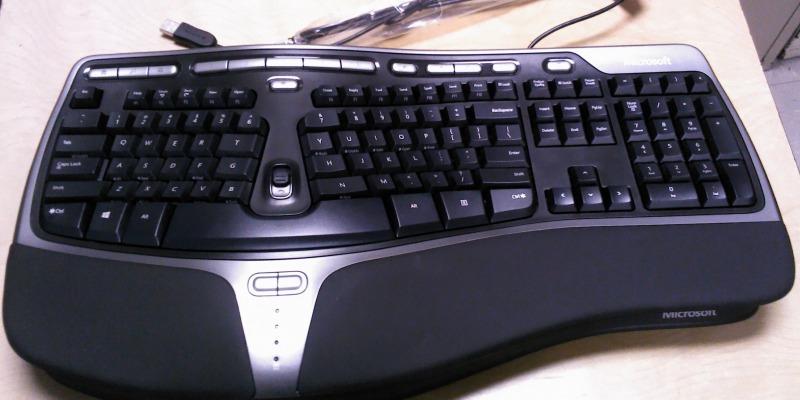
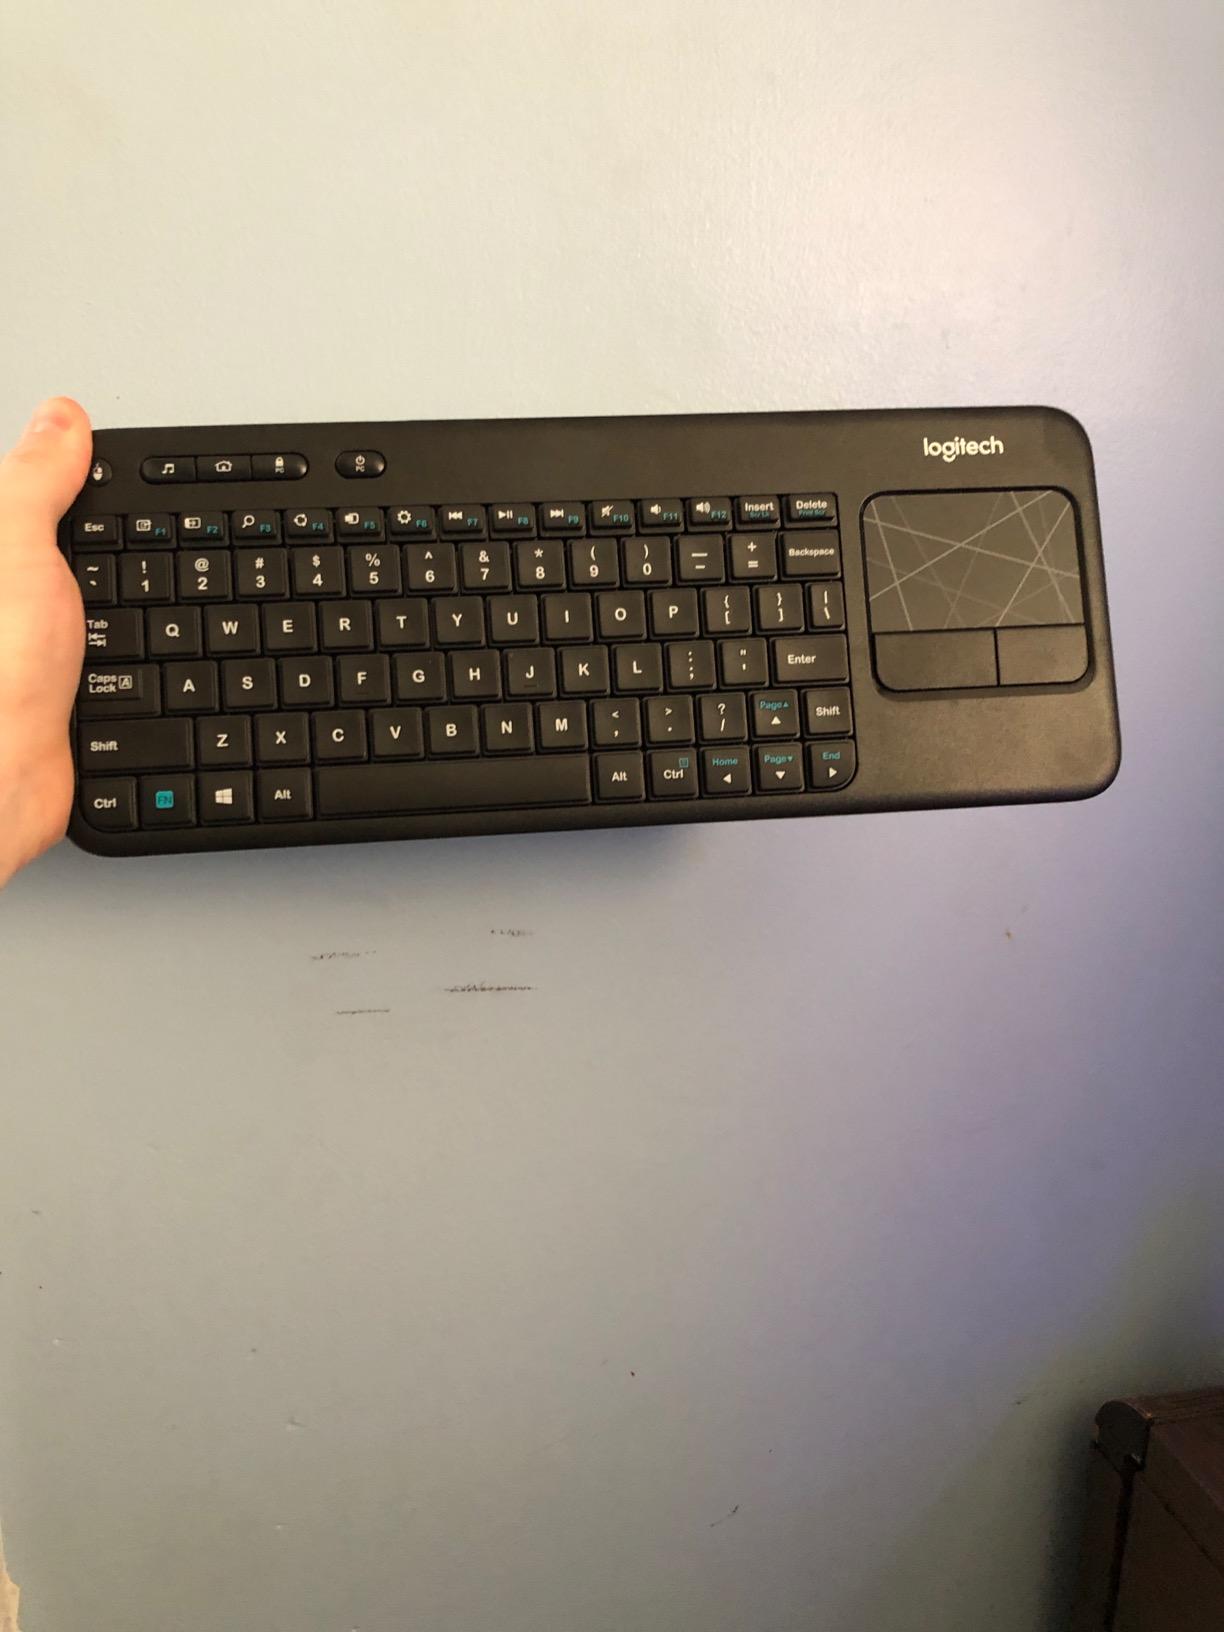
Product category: keyboard
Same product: no